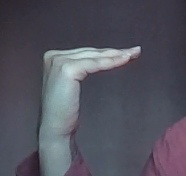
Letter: haa